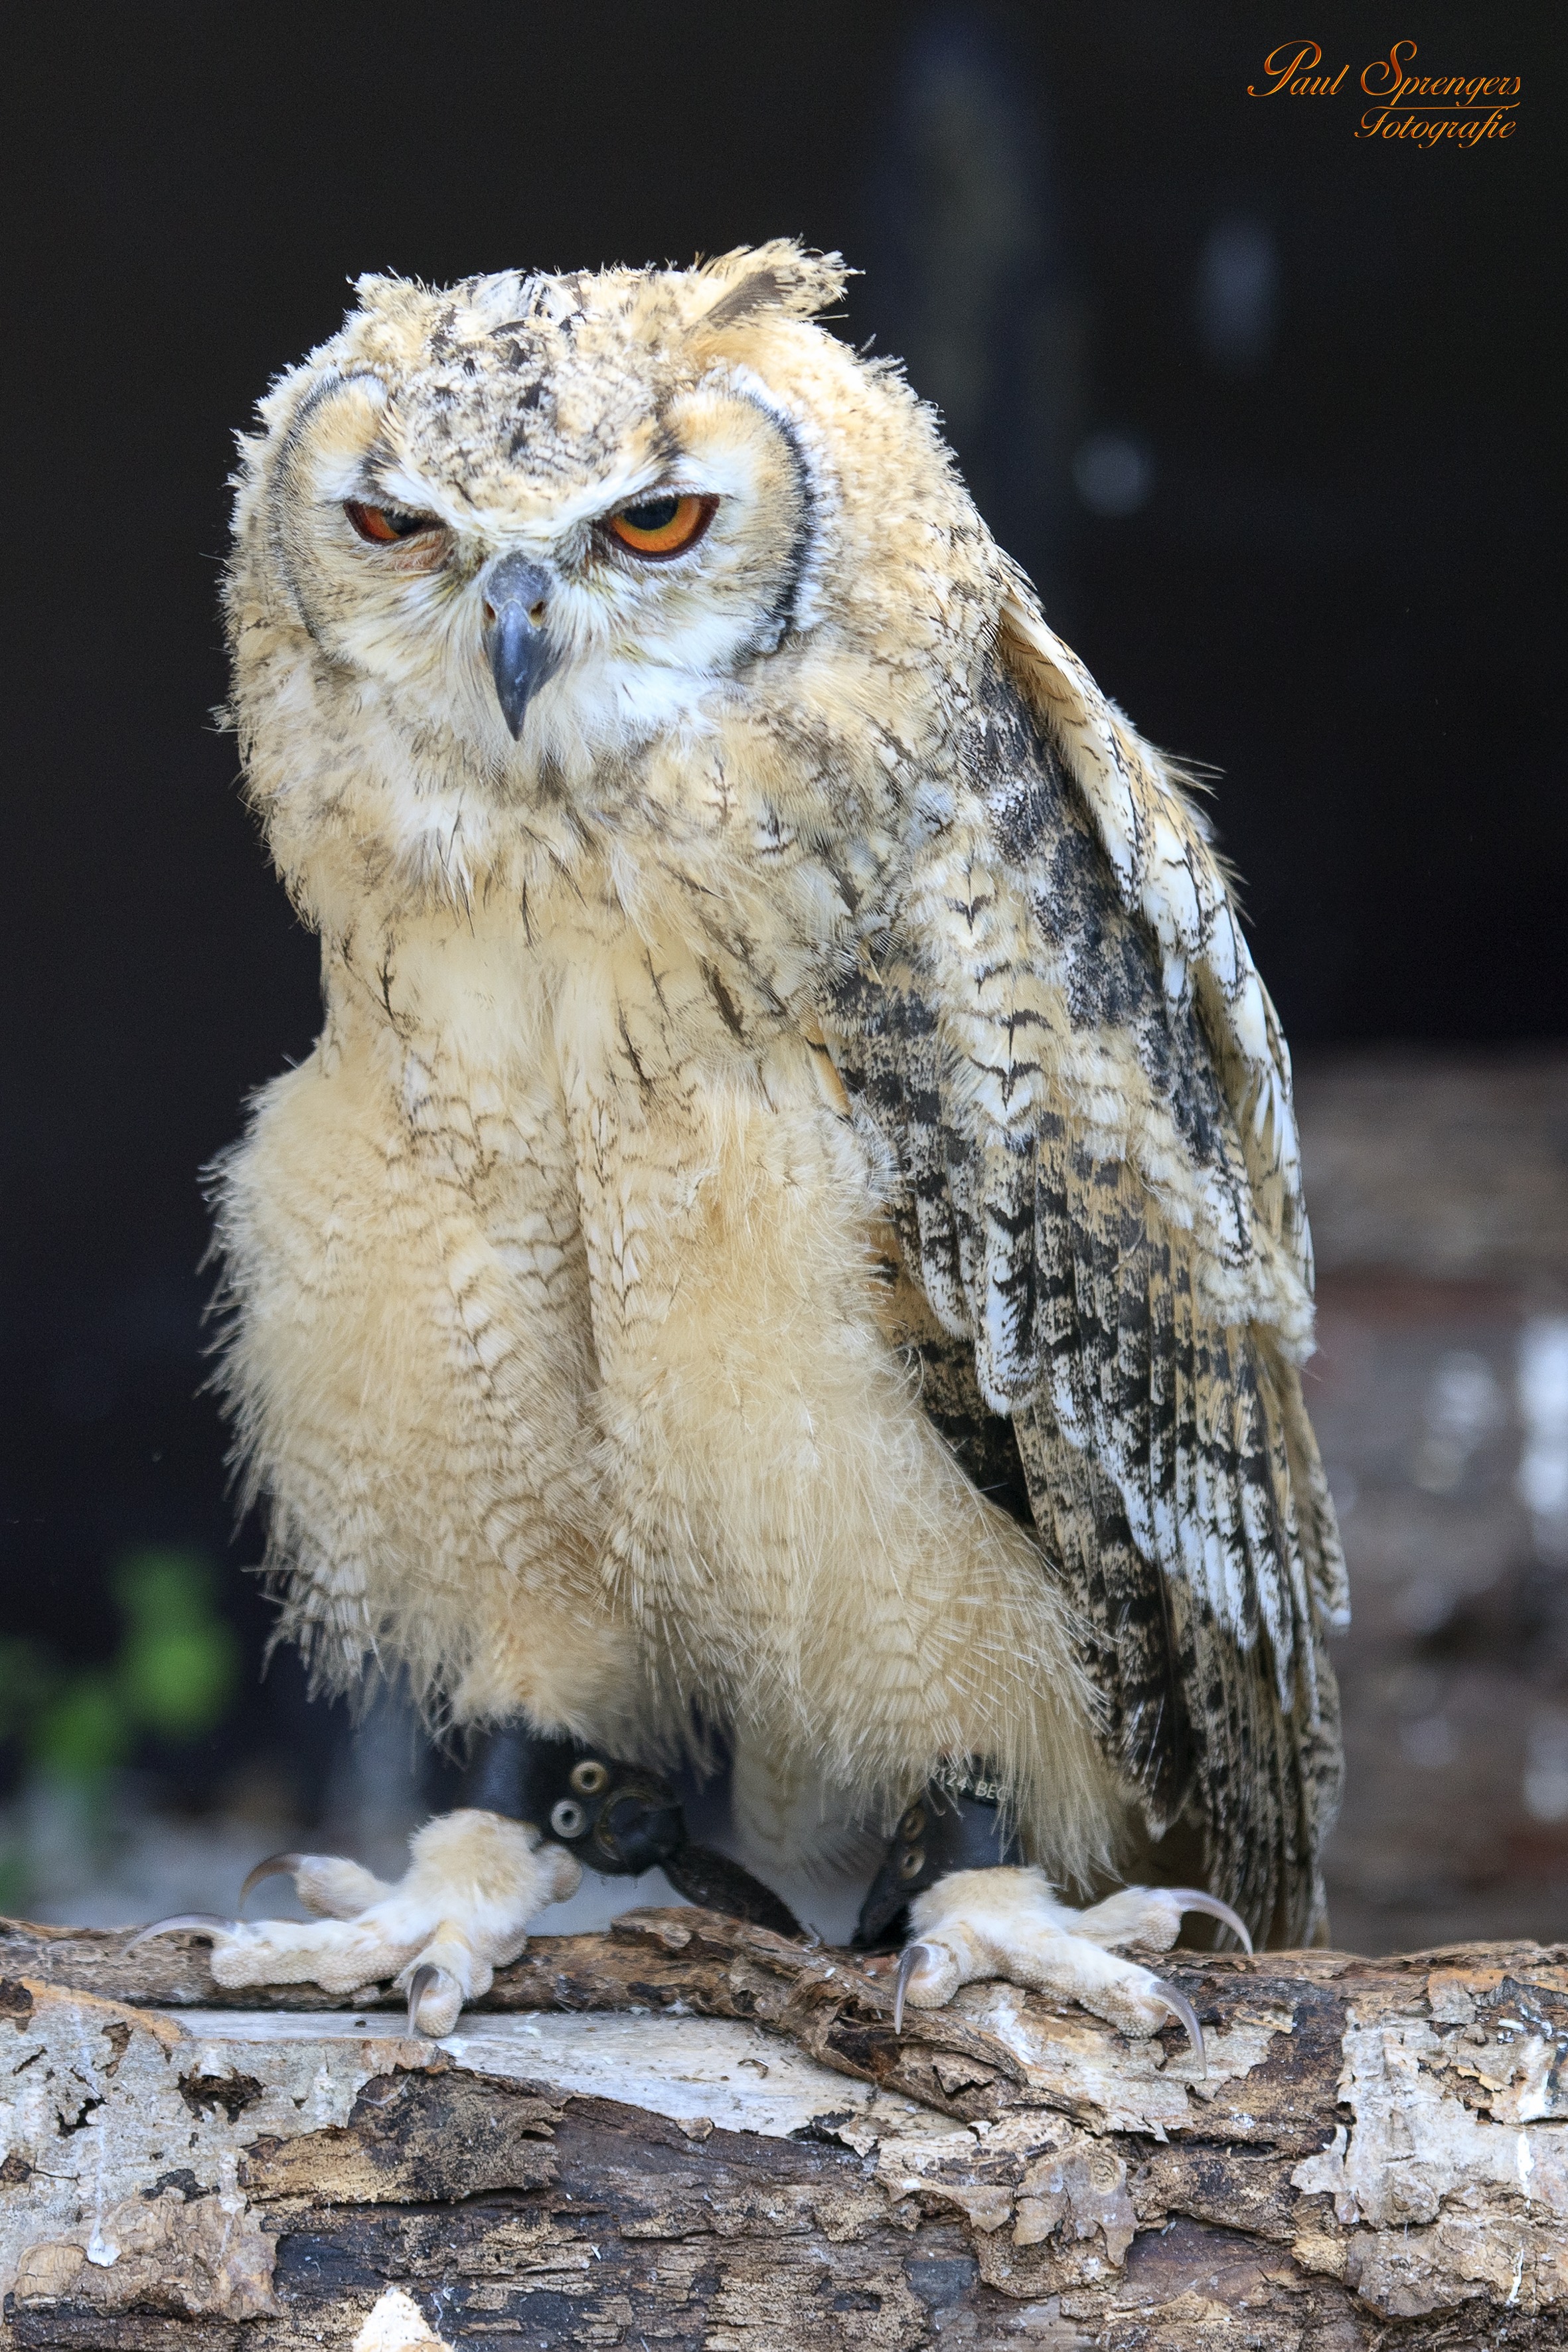
nature, bird, animal, wildlife, beak, owl, fauna, bird of prey, birds, eyes, bubo bubo, night active, eurasian eagle owl